Delia E. Wilder Carson

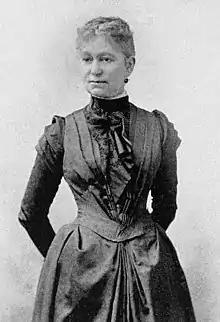
Delia E. Wilder Carson

Delia E. Wilder Carson (January 25, 1833 – 1917) was an American educator from the U.S. state of New York. She taught mathematics, and served as preceptress of Ladies' Hall, at the University of Wisconsin (now University of Wisconsin–Madison).